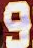
Number: 9